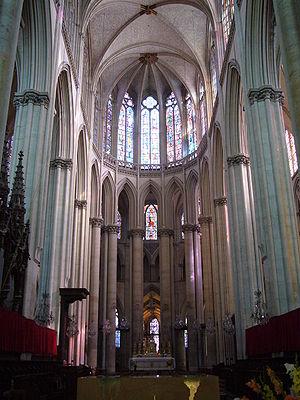
La cathédrale Saint-Julien est un édifice religieux situé dans la ville du Mans, dans la Sarthe. Elle est le symbole du diocèse et de l'évêché du Mans où siège l’évêque de la ville. Elle est l’un des plus grands édifices de l’époque gothique-romane de France et un cas unique dans l’Ouest. Elle est un témoignage médiéval du style architectural du gothique angevin.